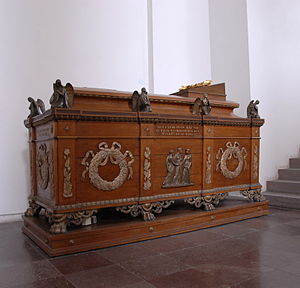
Frederik 7. / Svigtende helbred
Frederiks kiste
Frederik 7. var konge af Danmark samt hertug af Slesvig, Holsten og Lauenborg fra 1848 til 1863.